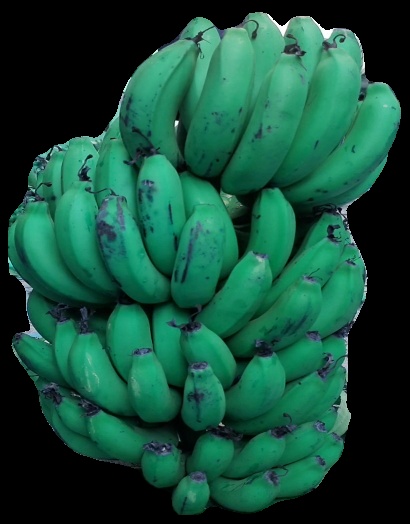
Variety: pachbale
Grade: grade2